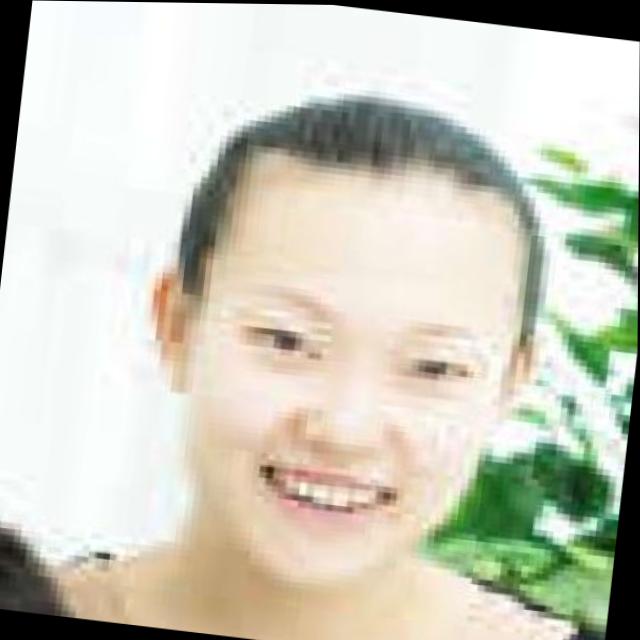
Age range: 21-44